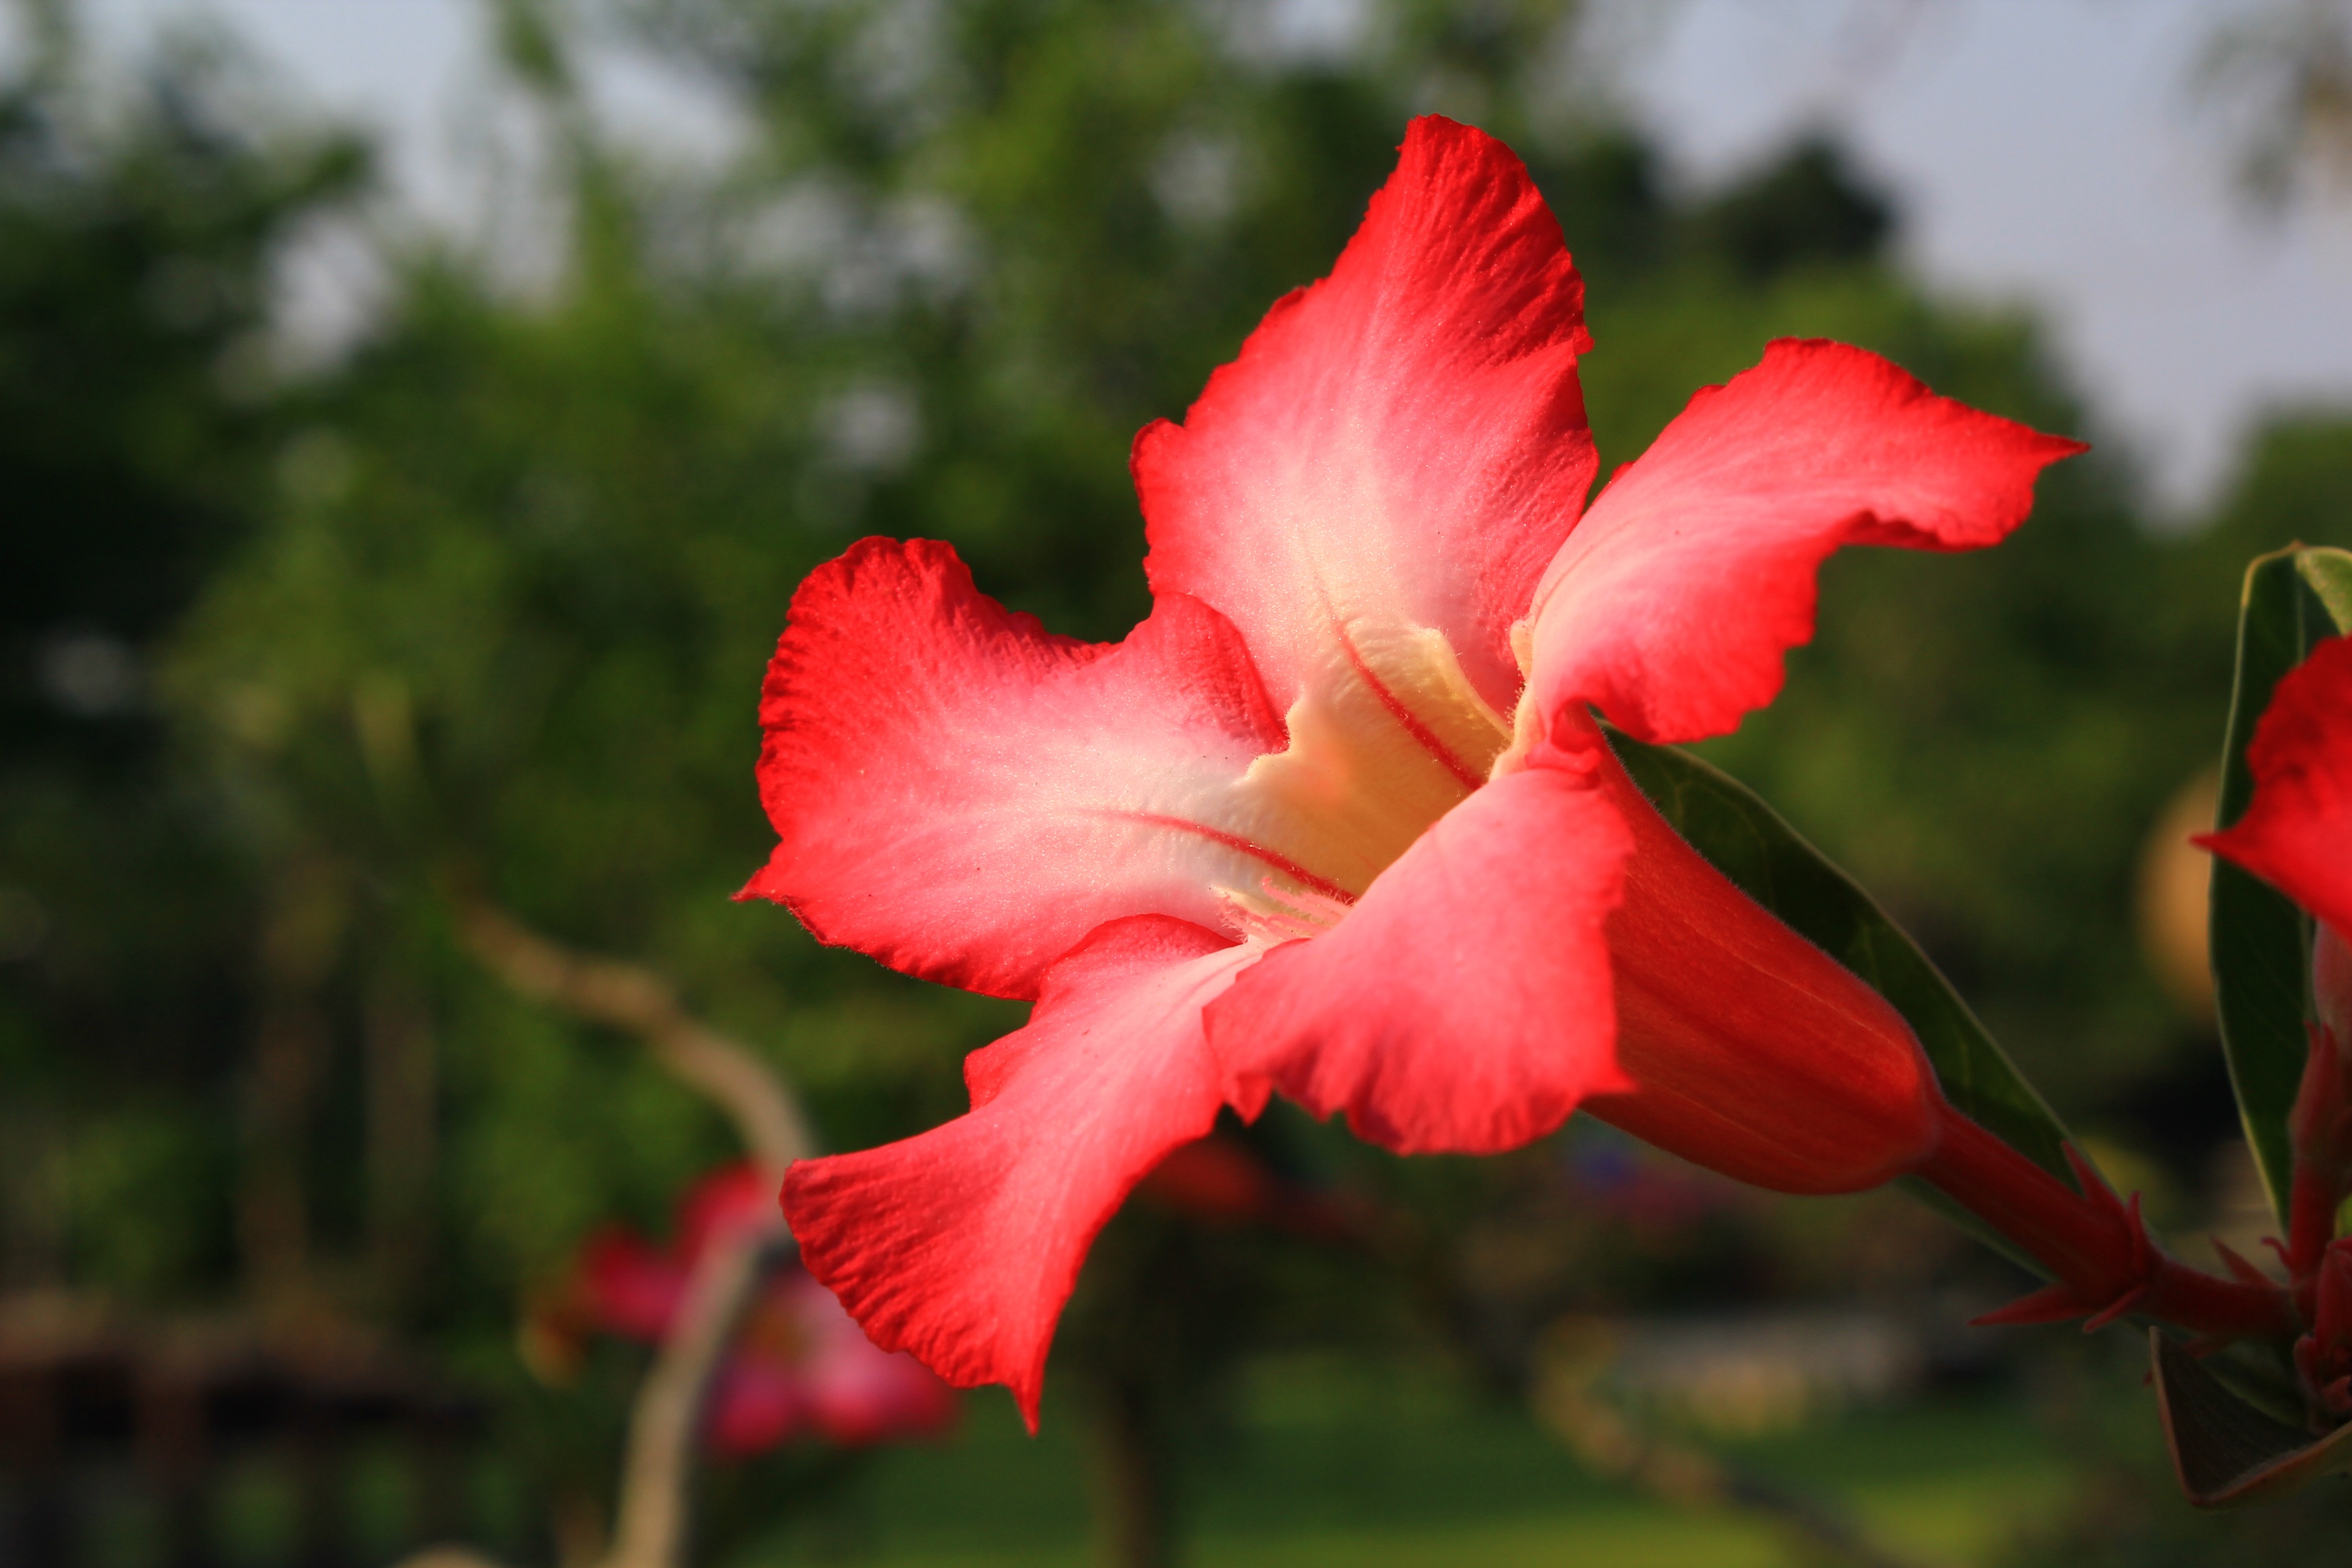
blossom, plant, leaf, flower, petal, red, botany, flora, flowers, shrub, hibiscus, macro photography, flowering plant, kind of wood, chinese hibiscus, land plant, canna family